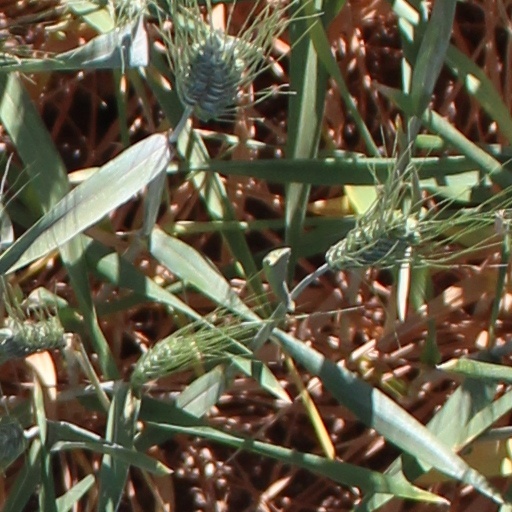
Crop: wheat